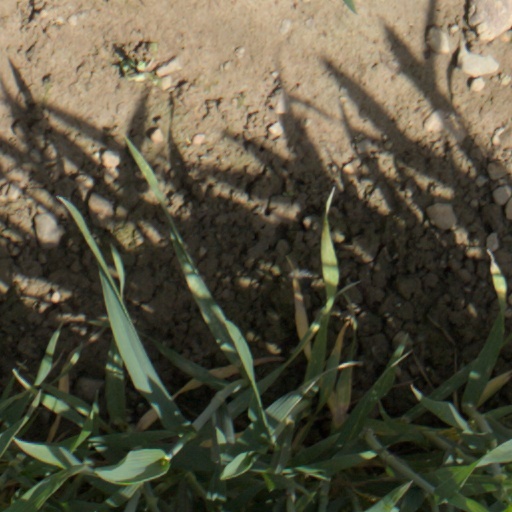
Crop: wheat